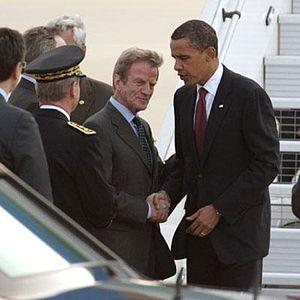
Obama à Orly
L'aéroport de Paris-Orly, couramment abrégé en « aéroport d'Orly », est un aéroport international situé à 10 km au sud de Paris. Il tient son nom de la commune d'Orly dont il occupe une partie du territoire. L'aéroport, ses aérogares et ses pistes sont réparties à cheval entre les départements de l'Essonne et du Val-de-Marne. Il est placé sous l'autorité du préfet du Val-de-Marne.